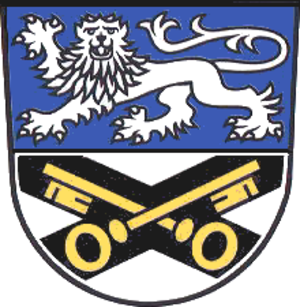
Teistungen est une commune allemande située dans l'arrondissement d'Eichsfeld en Thuringe.